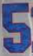
Number: 5